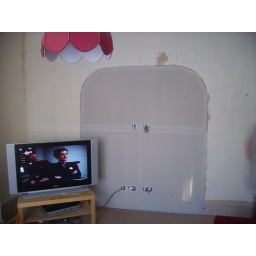
New partion stud wall with sockects to enable TV to be fixed to wall. Building Work undertaken by M.F.Hyde&amp;amp;Co